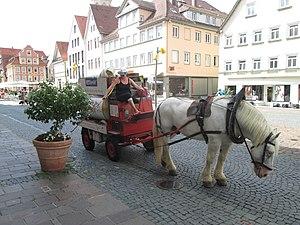
La charrette est un moyen de transport constitué d'un plateau et de deux roues.